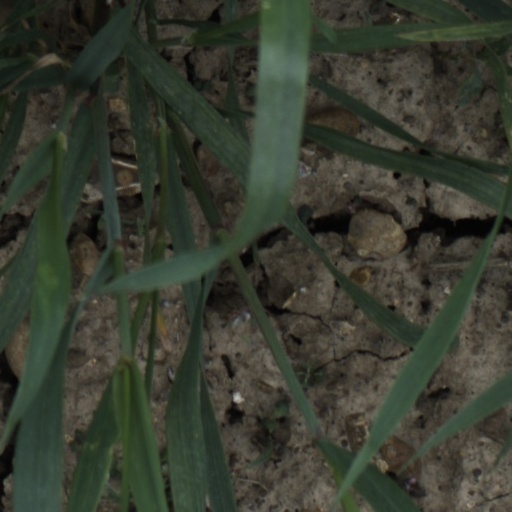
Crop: wheat